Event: Nepal Earthquake
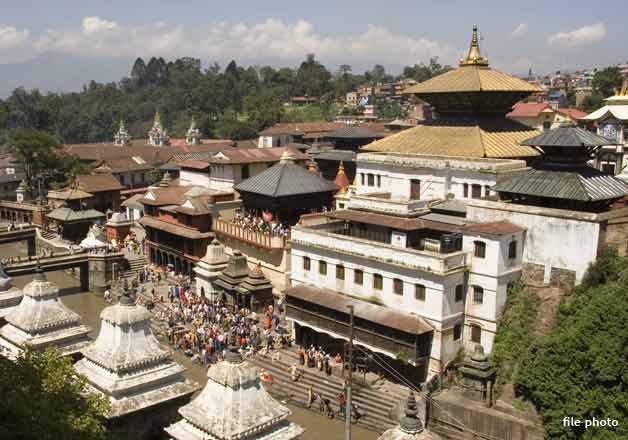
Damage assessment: no_damage